B. B. D. Bagh

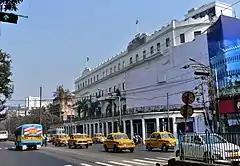
Great Eastern Hotel (Kolkata)

B.B.D. Bagh is still the commercial and political center of all of East India and many of the business and political institutions from the colonial era still exist. The centerpiece is the Writers' Building which is the secretariat of the Government of the State of West Bengal and houses the office of the Chief Minister of West Bengal. To the west lie the General Post Office, the Royal Insurance Building, the eastern office of the Reserve Bank of India, the headquarters of the Eastern Railway, head office of the Kolkata Port Trust and a number of other government offices. The native name of the area is '"Office Para"'. To the north lie the Royal Exchange Building which houses the Bengal Chamber of Commerce and Industry, the Calcutta Stock Exchange, the Standard Chartered Building and many financial establishments. The eastern end also houses a number of offices till Chittaranjan Avenue. The south area of the square is home to the Raj Bhavan, which is now the residence of the governor and the former residence of the viceroy and governor-general of India. A number of former British colonial administrative offices, including the former foreign and military secretariats, the Treasury Office, the Telegraph Office and Kolkata Town Hall can be found here. This area is also a major commercial district with the offices of HSBC at Hong Kong House and the Great Eastern Hotel.